List of Game of Thrones characters

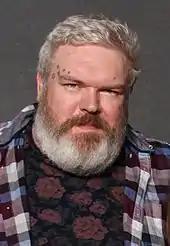
Kristian Nairn

is the Prince of Dorne and younger brother of Doran Martell, known as the Red Viper. A renowned warrior and traveler, Oberyn has eight bastard daughters, called the Sand Snakes. His sister, Elia Targaryen, was raped and killed during the Sack of King's Landing by Ser Gregor Clegane. In season 4, Oberyn arrives in King's Landing with his paramour, Ellaria Sand, to attend Joffrey's wedding in his brother's stead, and his meeting with Tyrion makes it clear that he has actually come to take revenge against the Lannisters for their role in the deaths of his sister, nephew and niece. At the wedding, Joffrey dies after being poisoned, and Tywin initially suspects Oberyn of having a hand in the murder since Oberyn has a past with poison chemistry, while Oberyn denies involvement and accuses Tywin of ordering Gregor Clegane to rape and murder Elia. The two reach a settlement when Tywin promises Oberyn a meeting with Clegane in exchange for Oberyn serving as one of the three judges at Tyrion's trial. At the trial, Oberyn implies that he is not convinced of Tyrion's guilt, and openly questions Cersei's testimony and asks Shae why Tyrion would tell her about all of his plans to murder Joffrey if he was the perpetrator. When Tyrion demands a trial by combat and Gregor Clegane is chosen as Cersei's champion, Oberyn volunteers to fight for Tyrion, proclaiming that he will exact his vengeance, starting with Ser Gregor. Martell valiantly fights Clegane, his superior speed making up for Clegane's size, and manages to wound him in the shoulder and the leg, flooring him. Refusing to kill him immediately, Oberyn furiously demands that Clegane admit to raping and killing Elia and her children, and that the order came from Tywin himself. Distracted for a moment, Oberyn is floored by Clegane, who – in a manner self-admittedly paraphrasing the murder of Elia – knocks out his teeth, straddles him and slowly gouges out his eyes, admitting to the rape and murder of Elia before crushing his skull. Tyrion is subsequently sentenced to death, but Oberyn's objective of vengeance was not in vain, since his spear is revealed to have been laced with the deadly venom of the manticore, which is slowly killing Clegane. Oberyn's death, however, throws House Martell into chaos, since Ellaria is driven insane to the point that she kills Myrcella Baratheon, Doran Martell and Trystane Martell (Oberyn's own brother and nephew, respectively) to get revenge against the Lannisters.